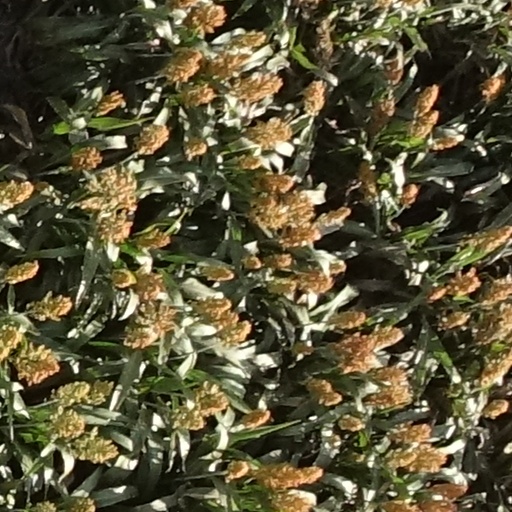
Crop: sorghum